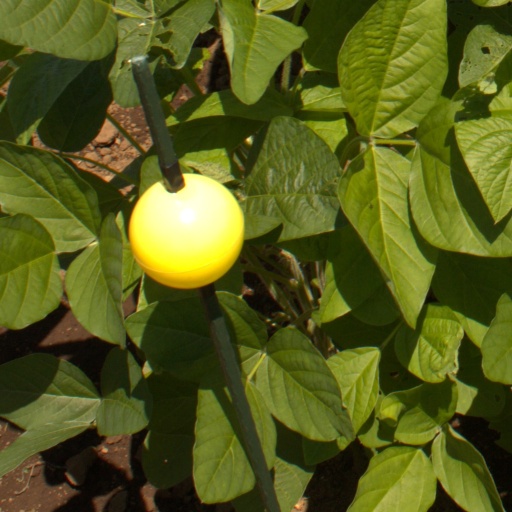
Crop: soybean